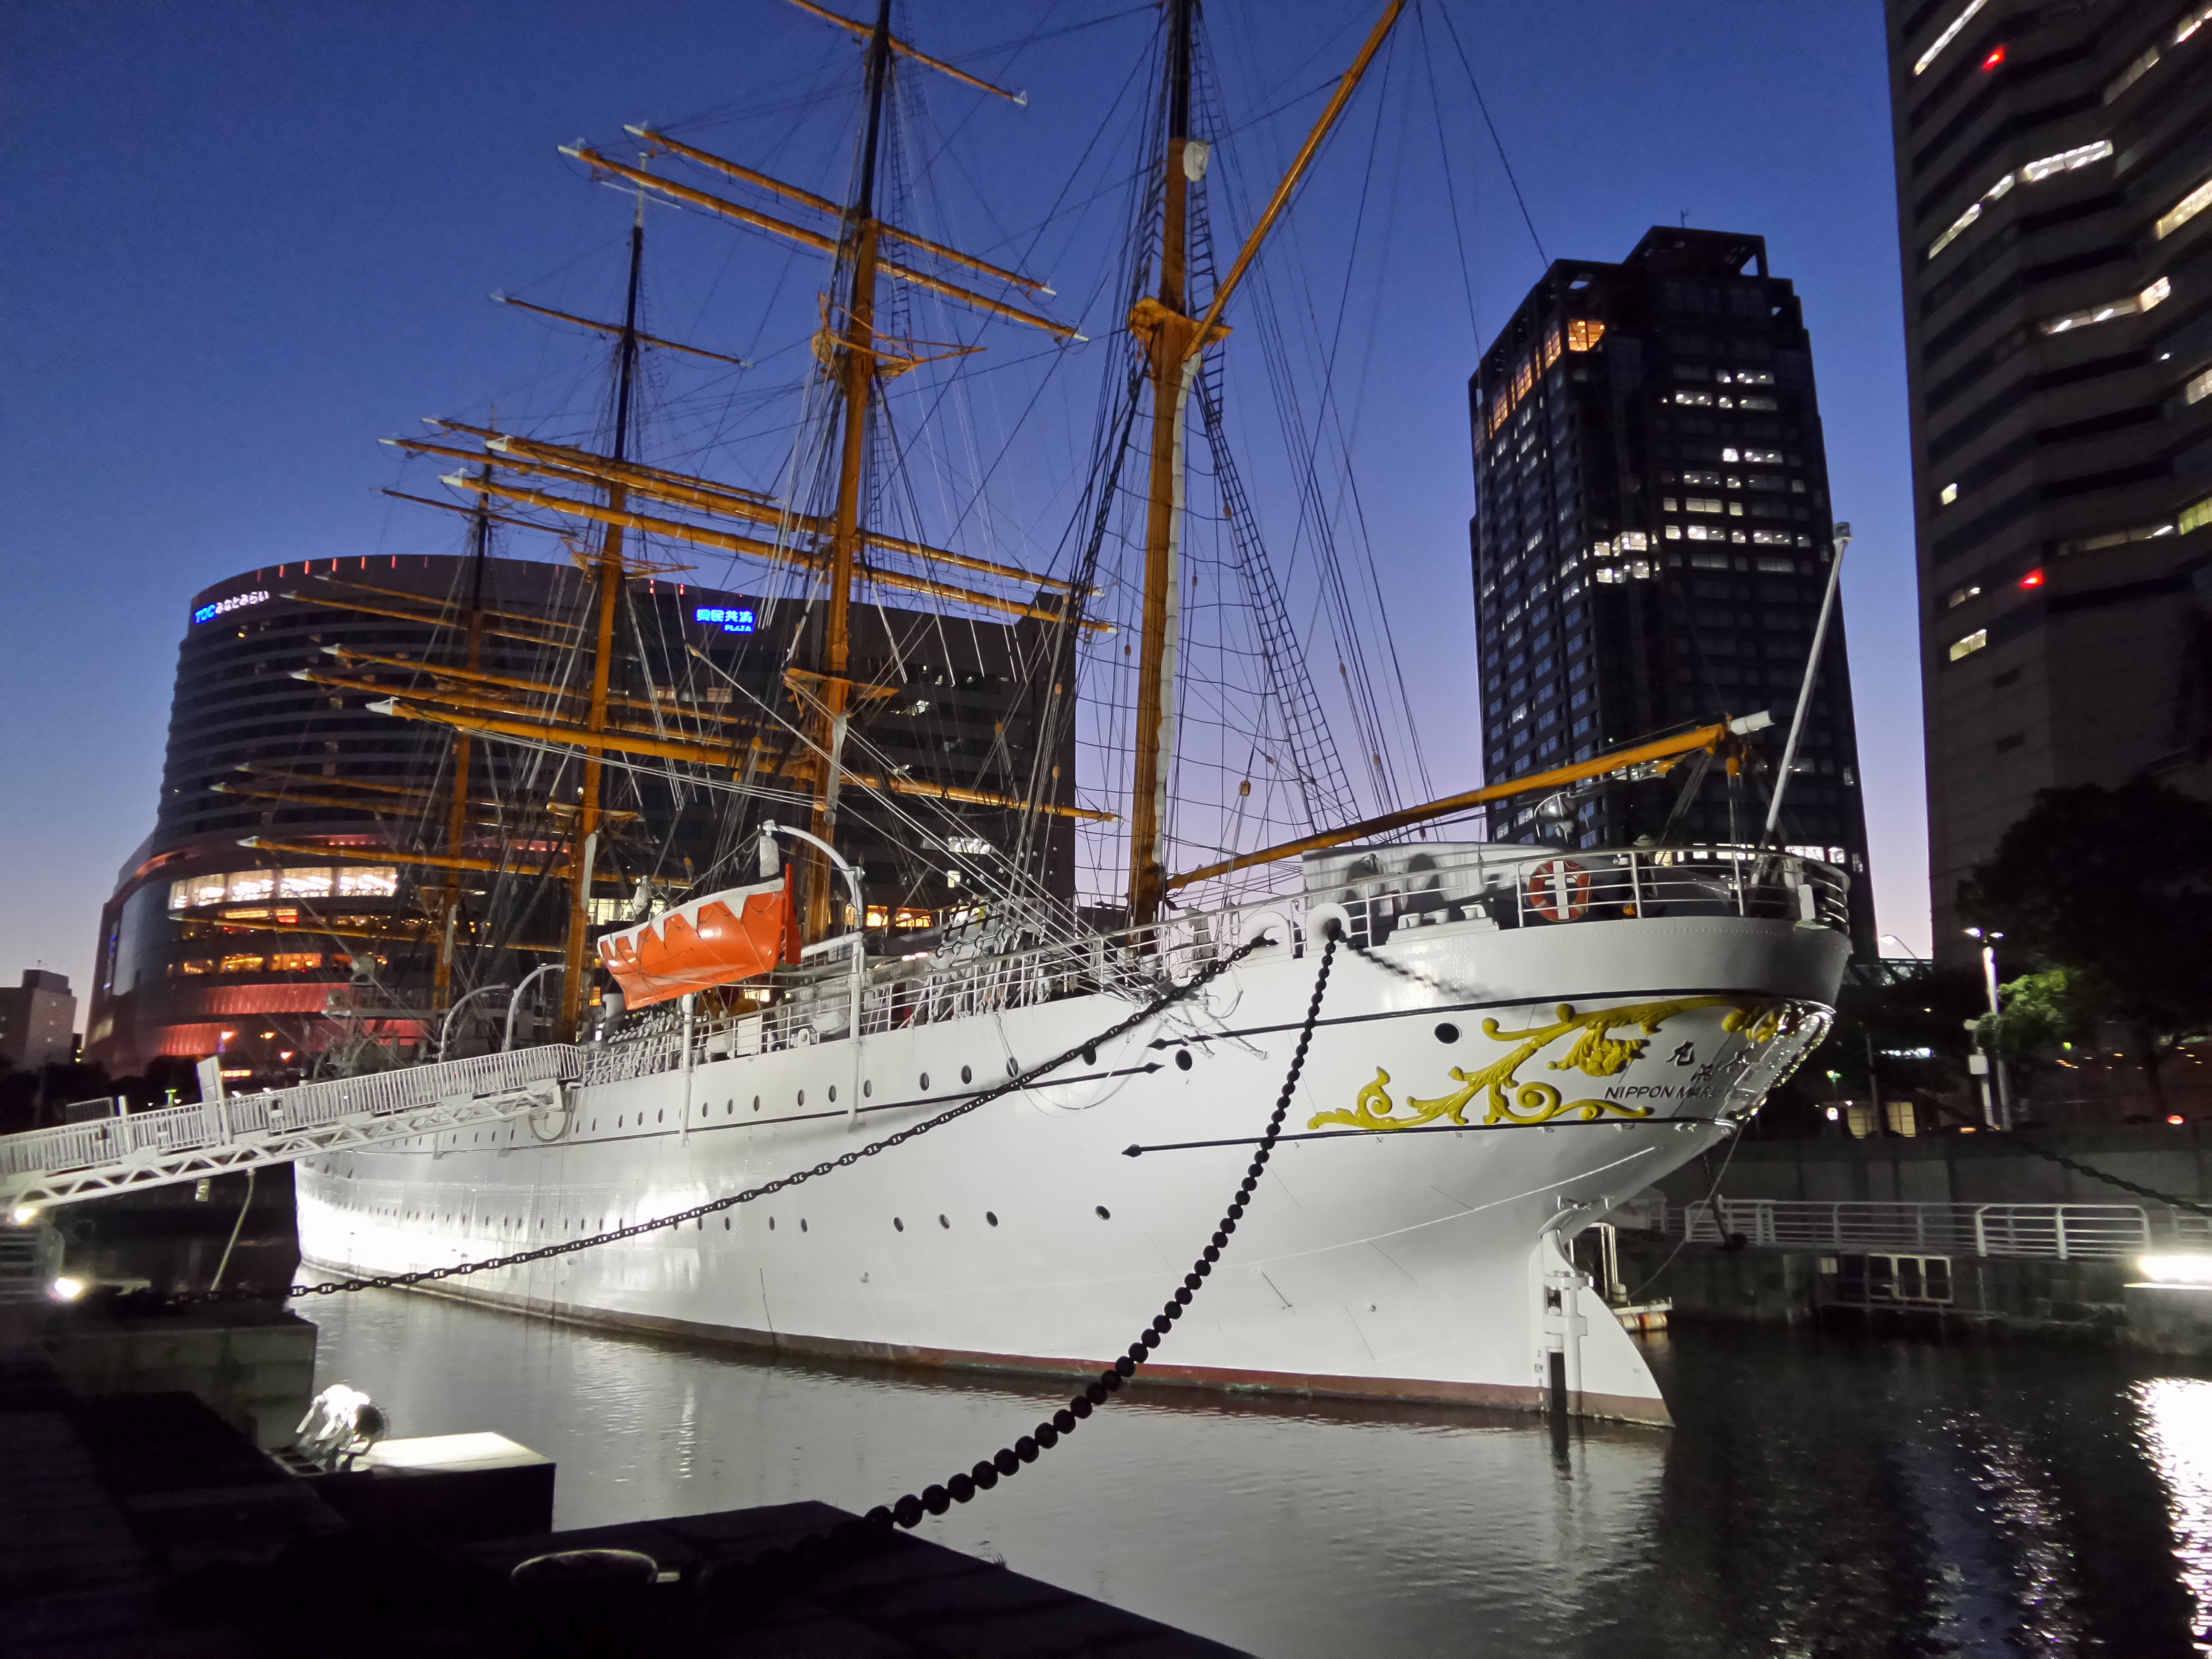
boat, night, view, ship, transport, reflection, vessel, vehicle, mast, sailing, harbor, port, japan, sailboat, nautical, buildings, sail, watercraft, nipponmaru, sailing ship, freight transport, galleon, ocean liner